Lesseux

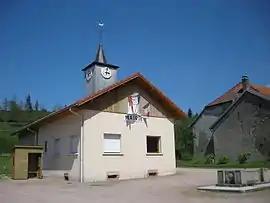
The town hall in Lesseux

Lesseux is a commune in the Vosges department in Grand Est in northeastern France.